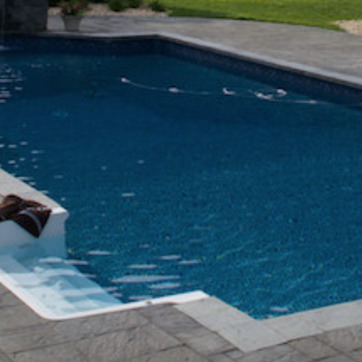
Material: water